Revanta Sarabhai

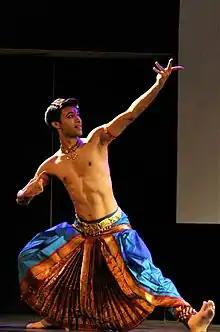
Dance performance in Delhi

Sarabhai has a bachelor's degree in fine arts from The University of the Arts, Philadelphia, and a master's degree in performance & creative research from the University of Roehampton, London and worked as an independent dancer and choreographer in Europe before moving to India in 2014. He headed the arts education and training activities at the Darpana Academy of Performing Arts in Ahmedabad from 2014 to 2017, and continues to be an internationally touring performer and choreographer.